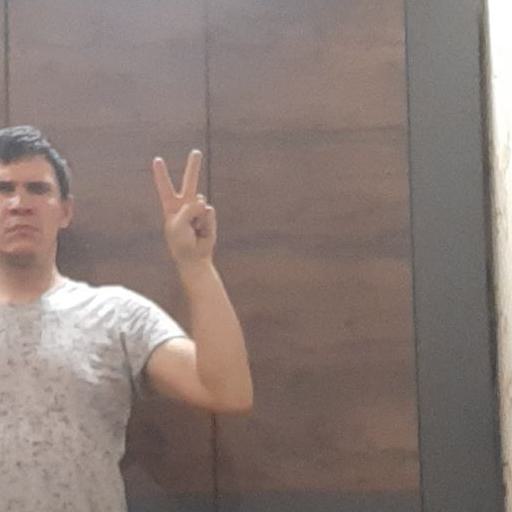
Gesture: peace